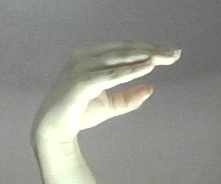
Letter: jeem